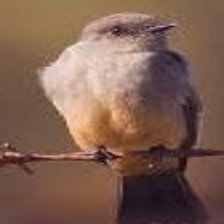
Species: SAYS PHOEBE
Scientific name: SAYORNIS SAYA